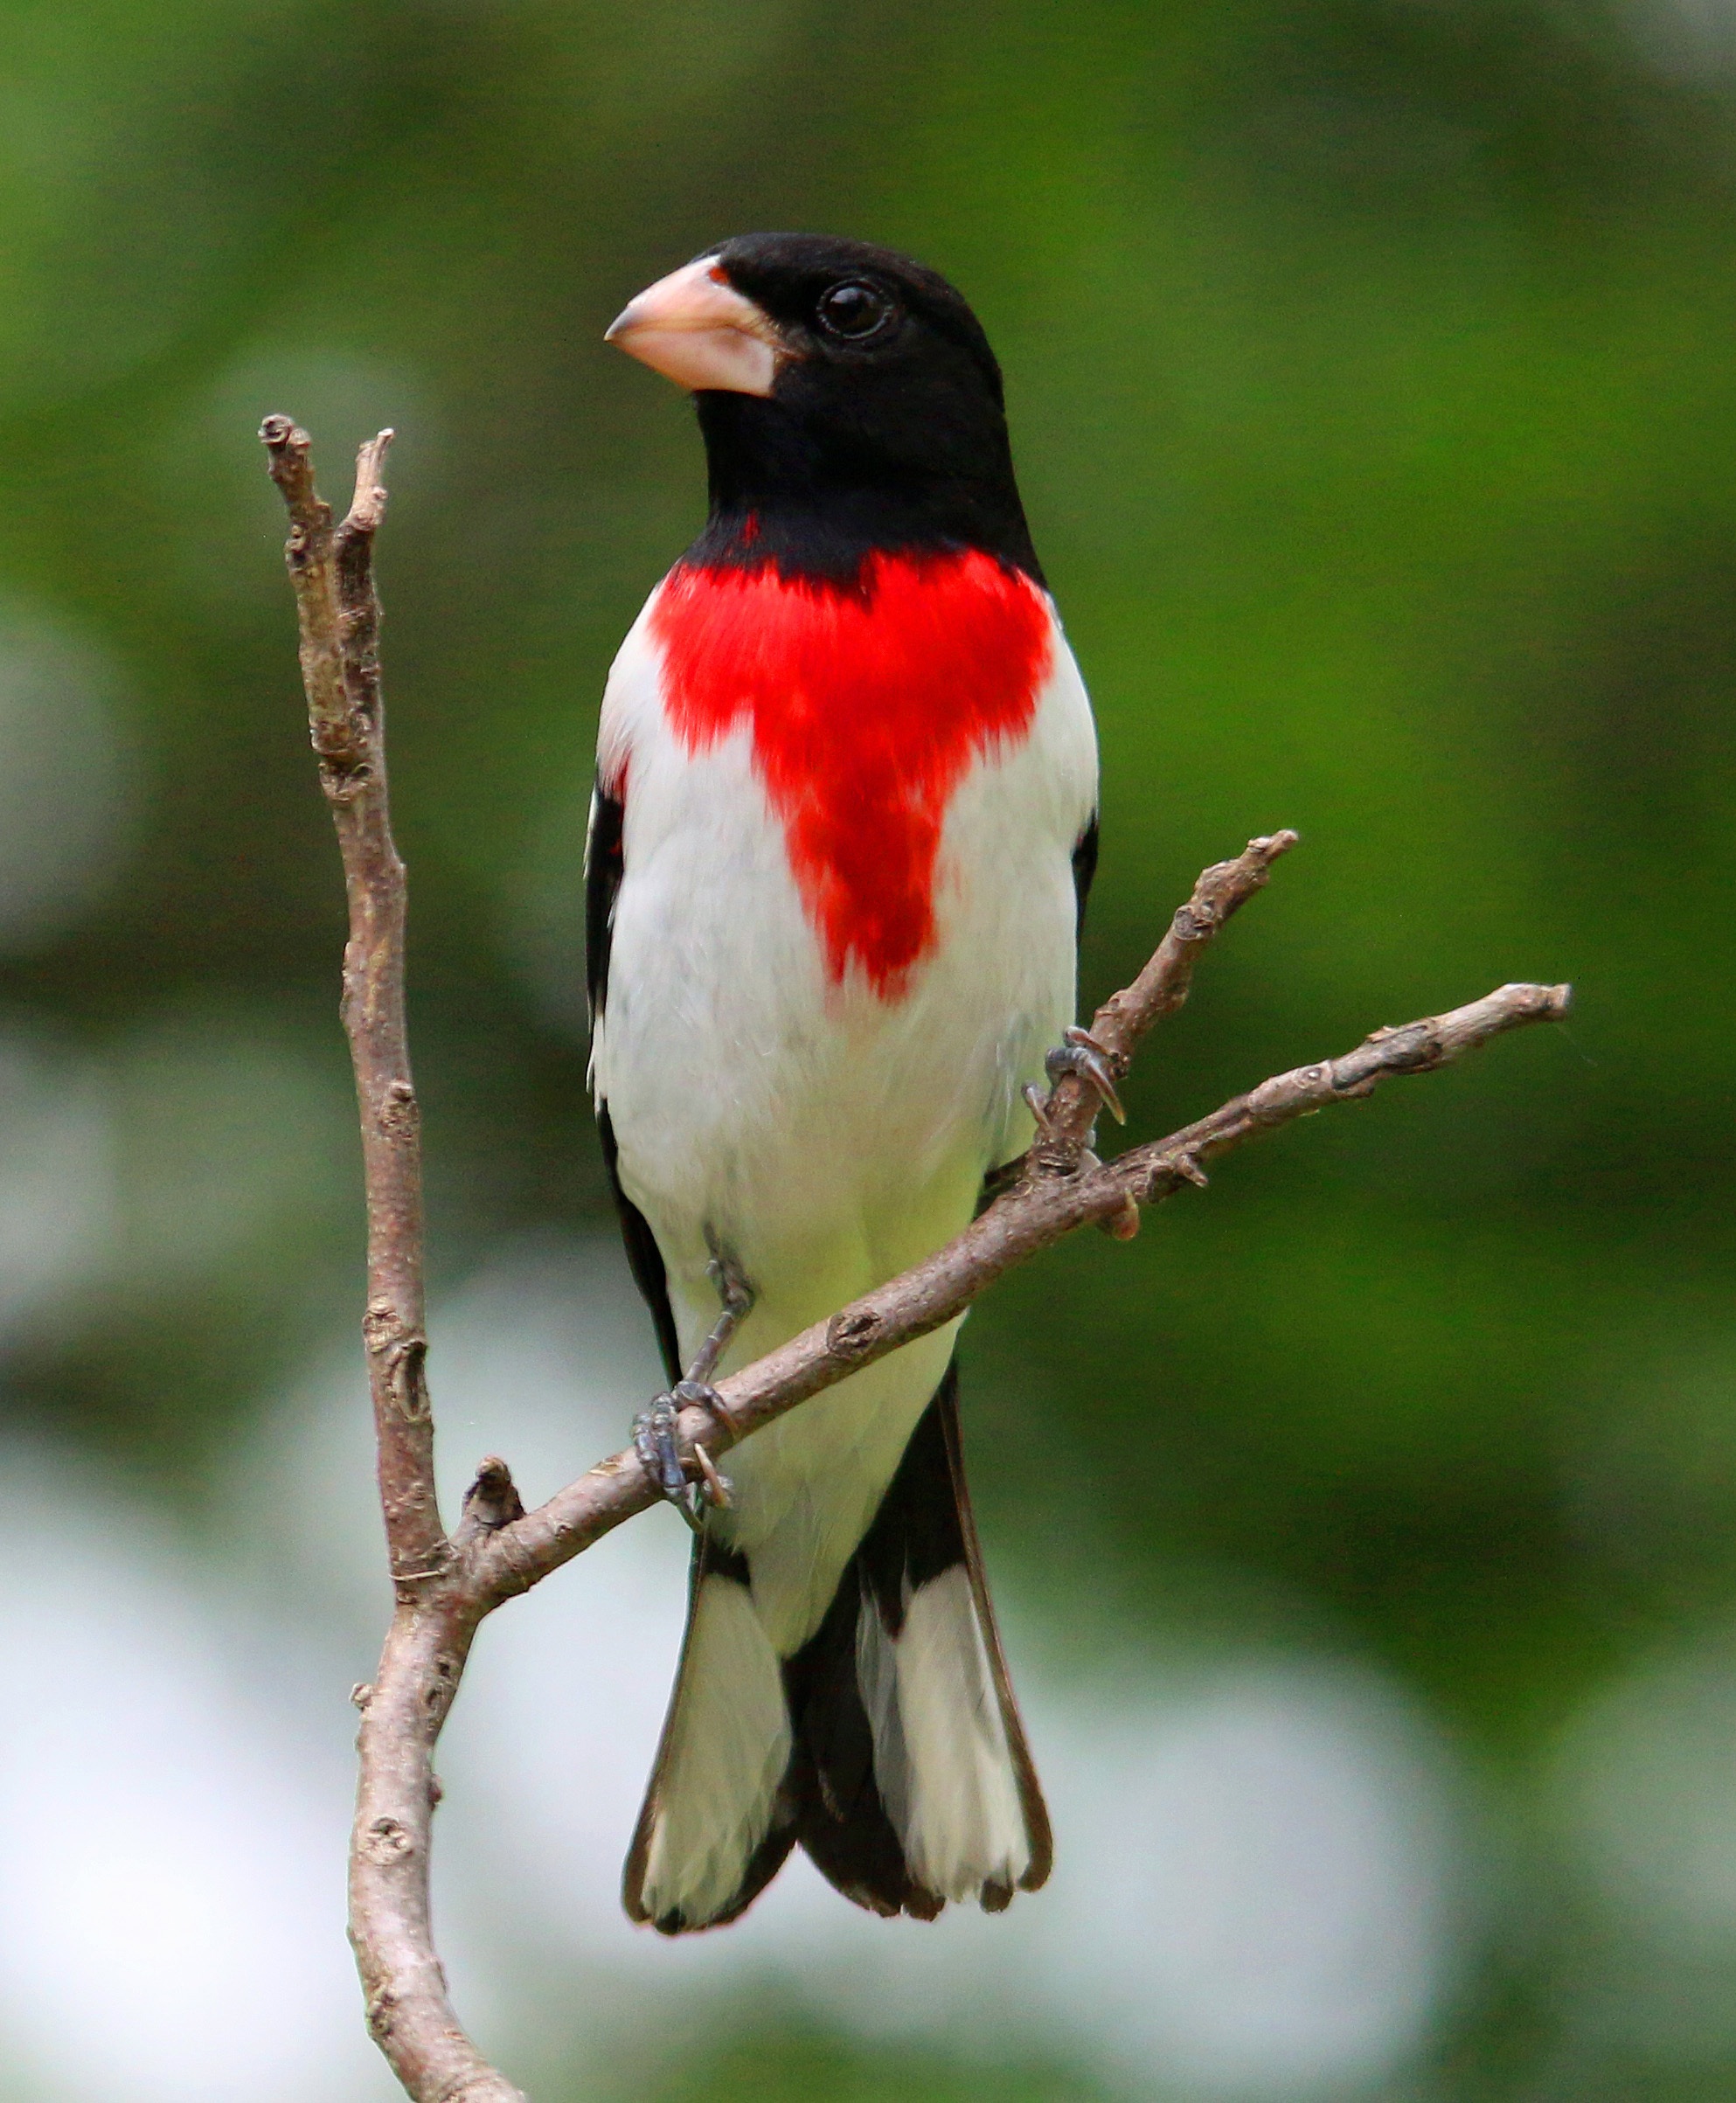
tree, nature, branch, bird, white, male, wildlife, wild, rose, red, beak, color, black, colorful, avian, fauna, plumage, songbird, outdoors, vertebrate, pretty, finch, birding, perched, breasted, old world flycatcher, grosbeak, rose breasted grosbeak, rose breasted, perching bird, emberizidae